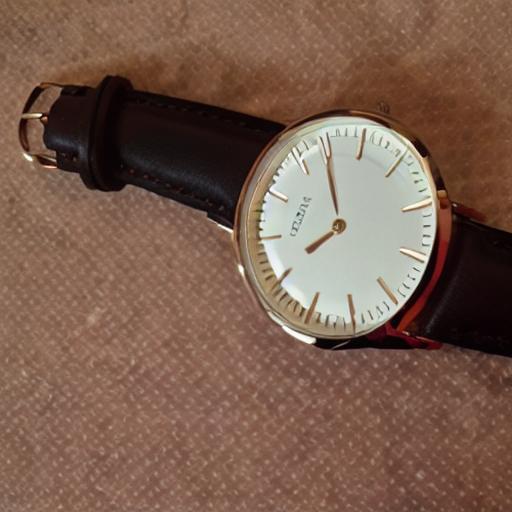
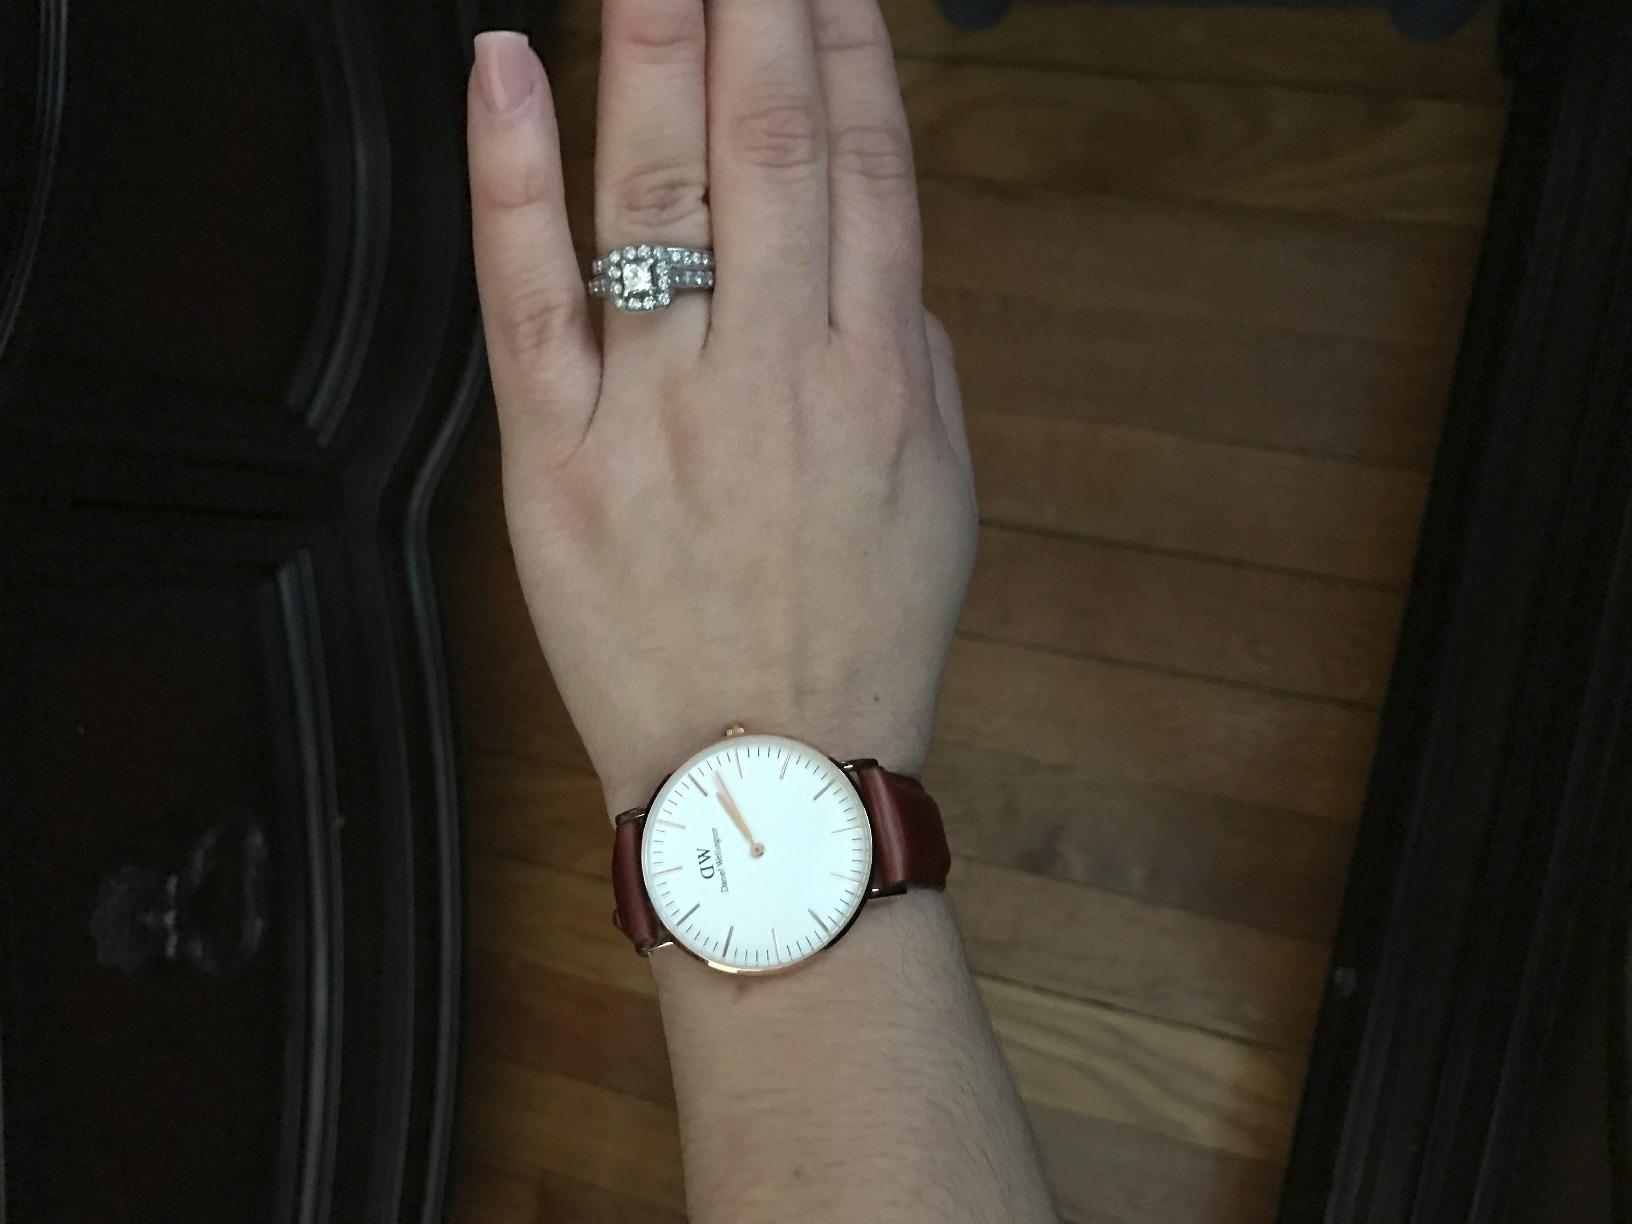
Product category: accessories_watch
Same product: no